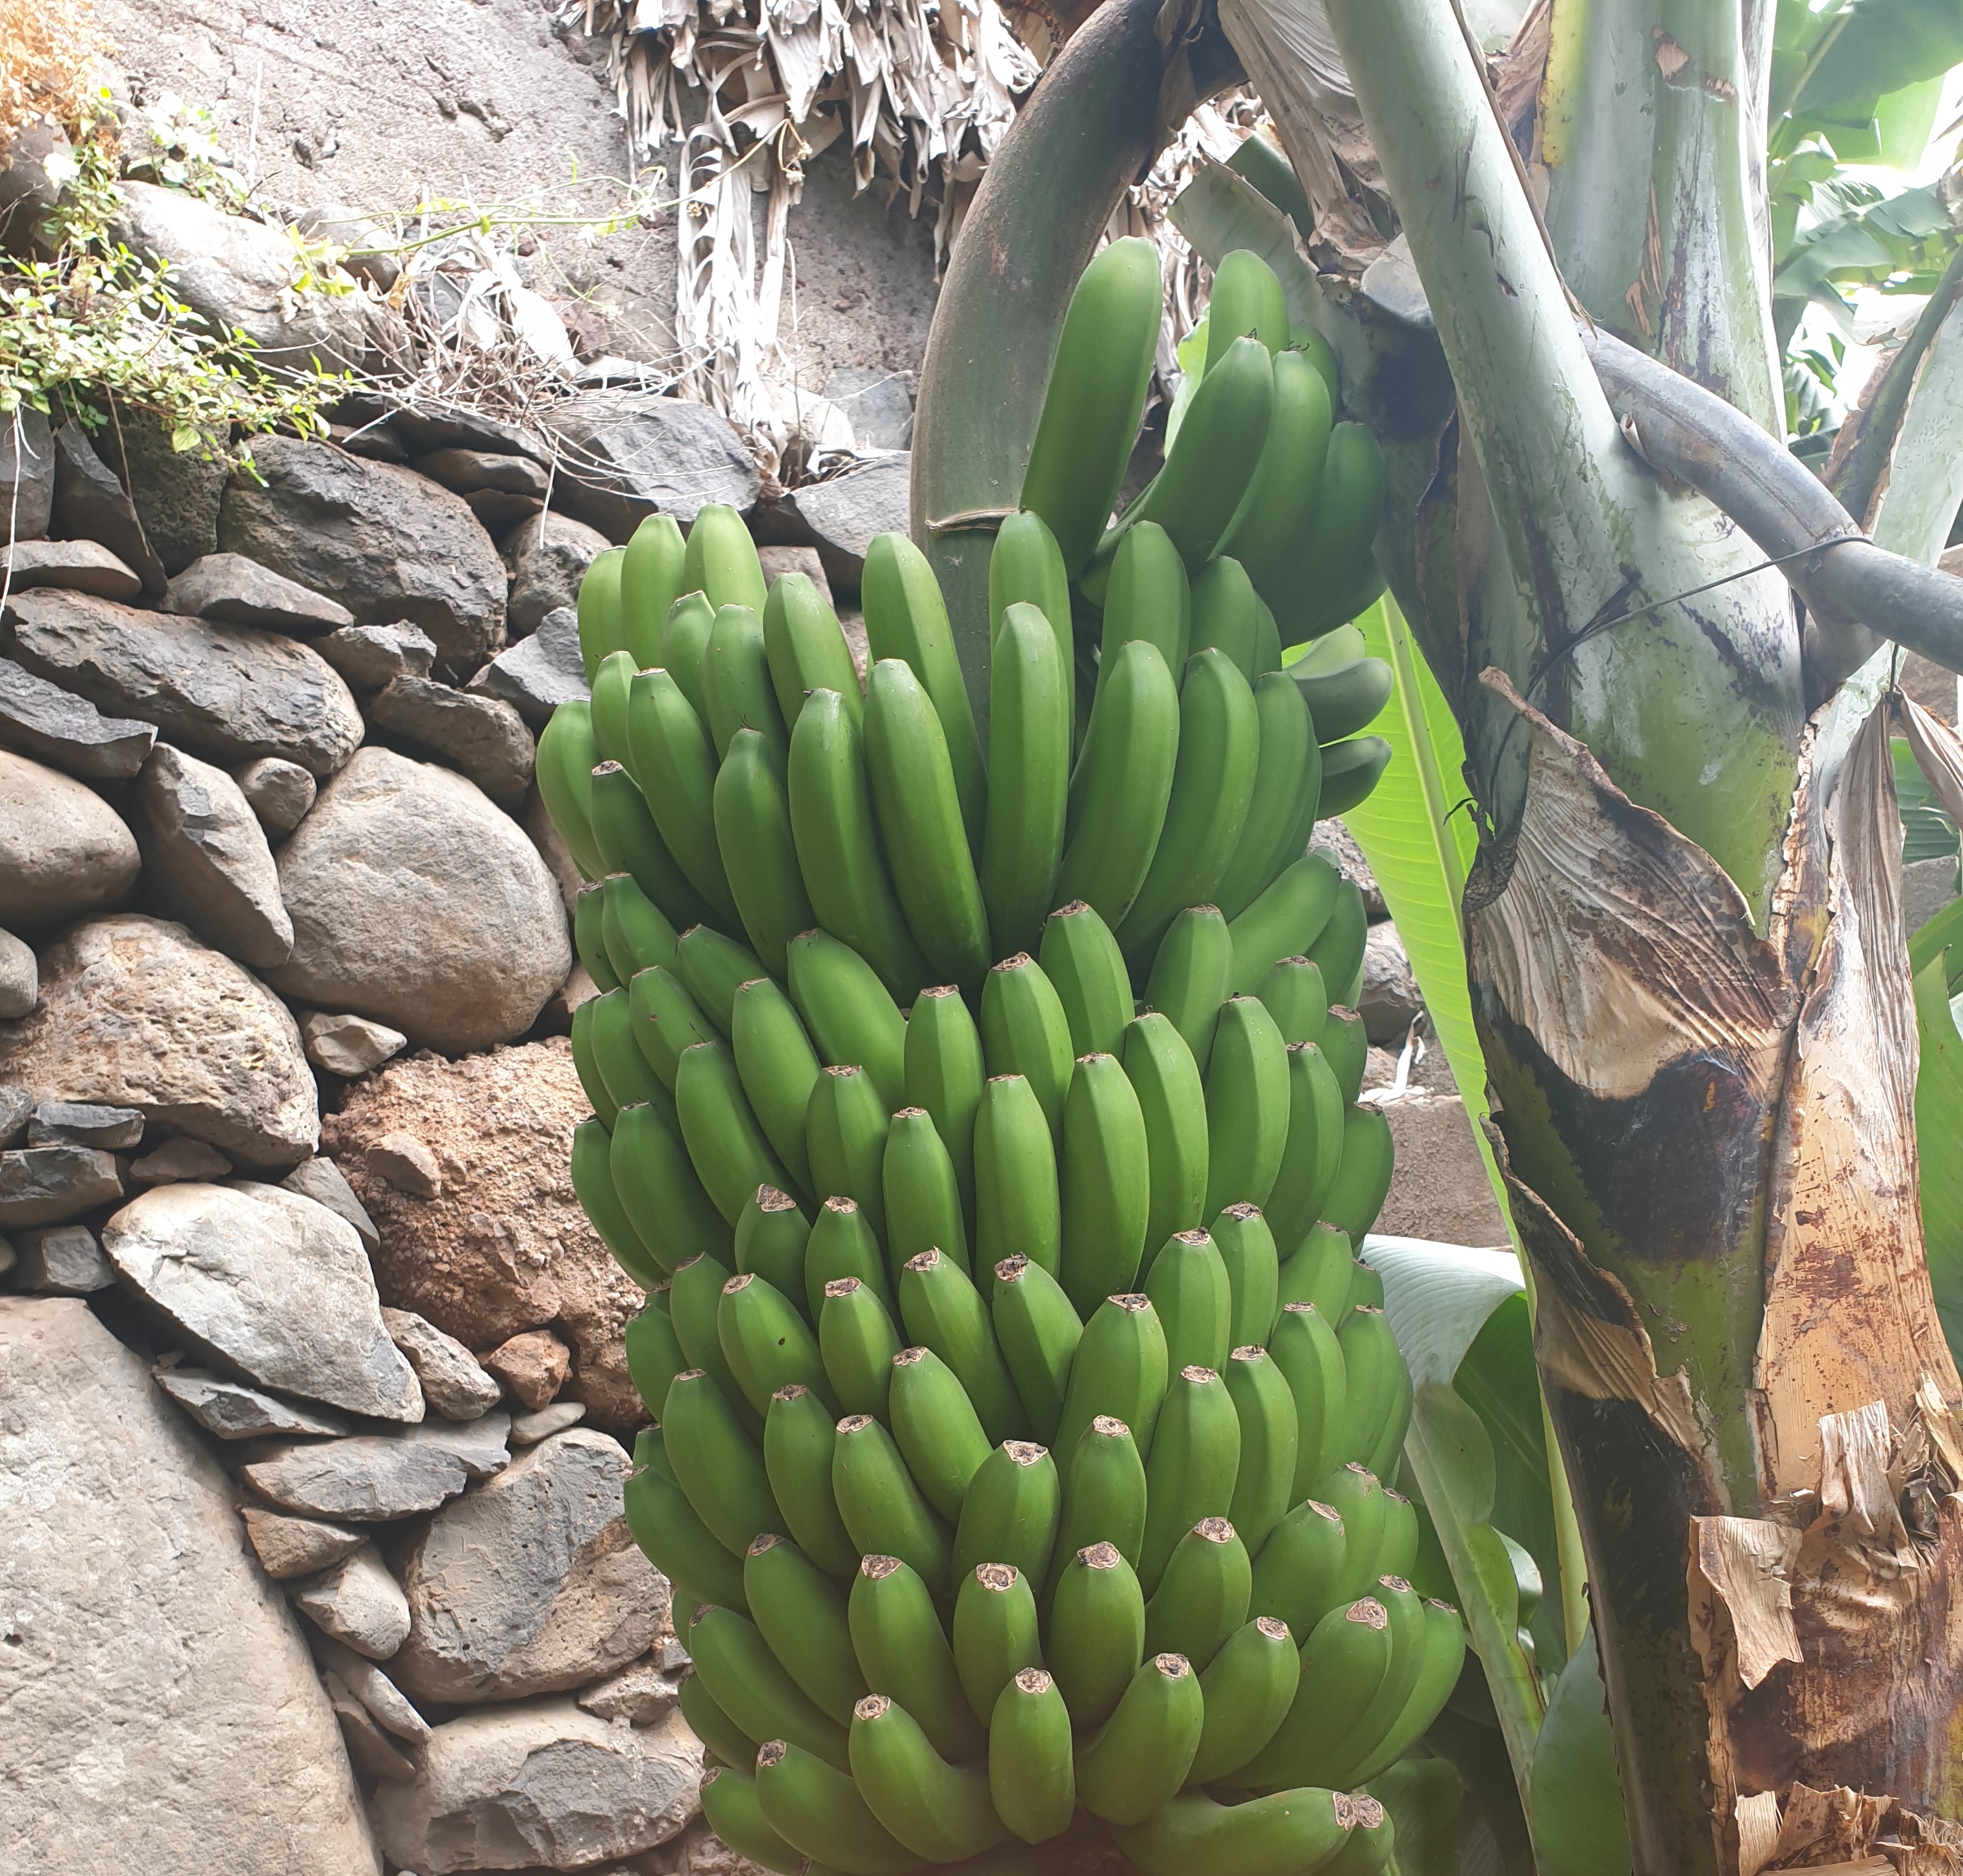
Label: Cut